Parque de Bombas

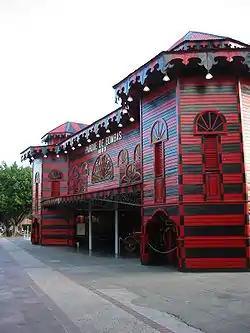
Old Parque de Bombas firehouse building

The Parque de Bombas is a historic former fire station in Ponce, Puerto Rico. It is one of Puerto Rico's most notable buildings, with some considering it "by far the most easily recognized landmark in the Island."